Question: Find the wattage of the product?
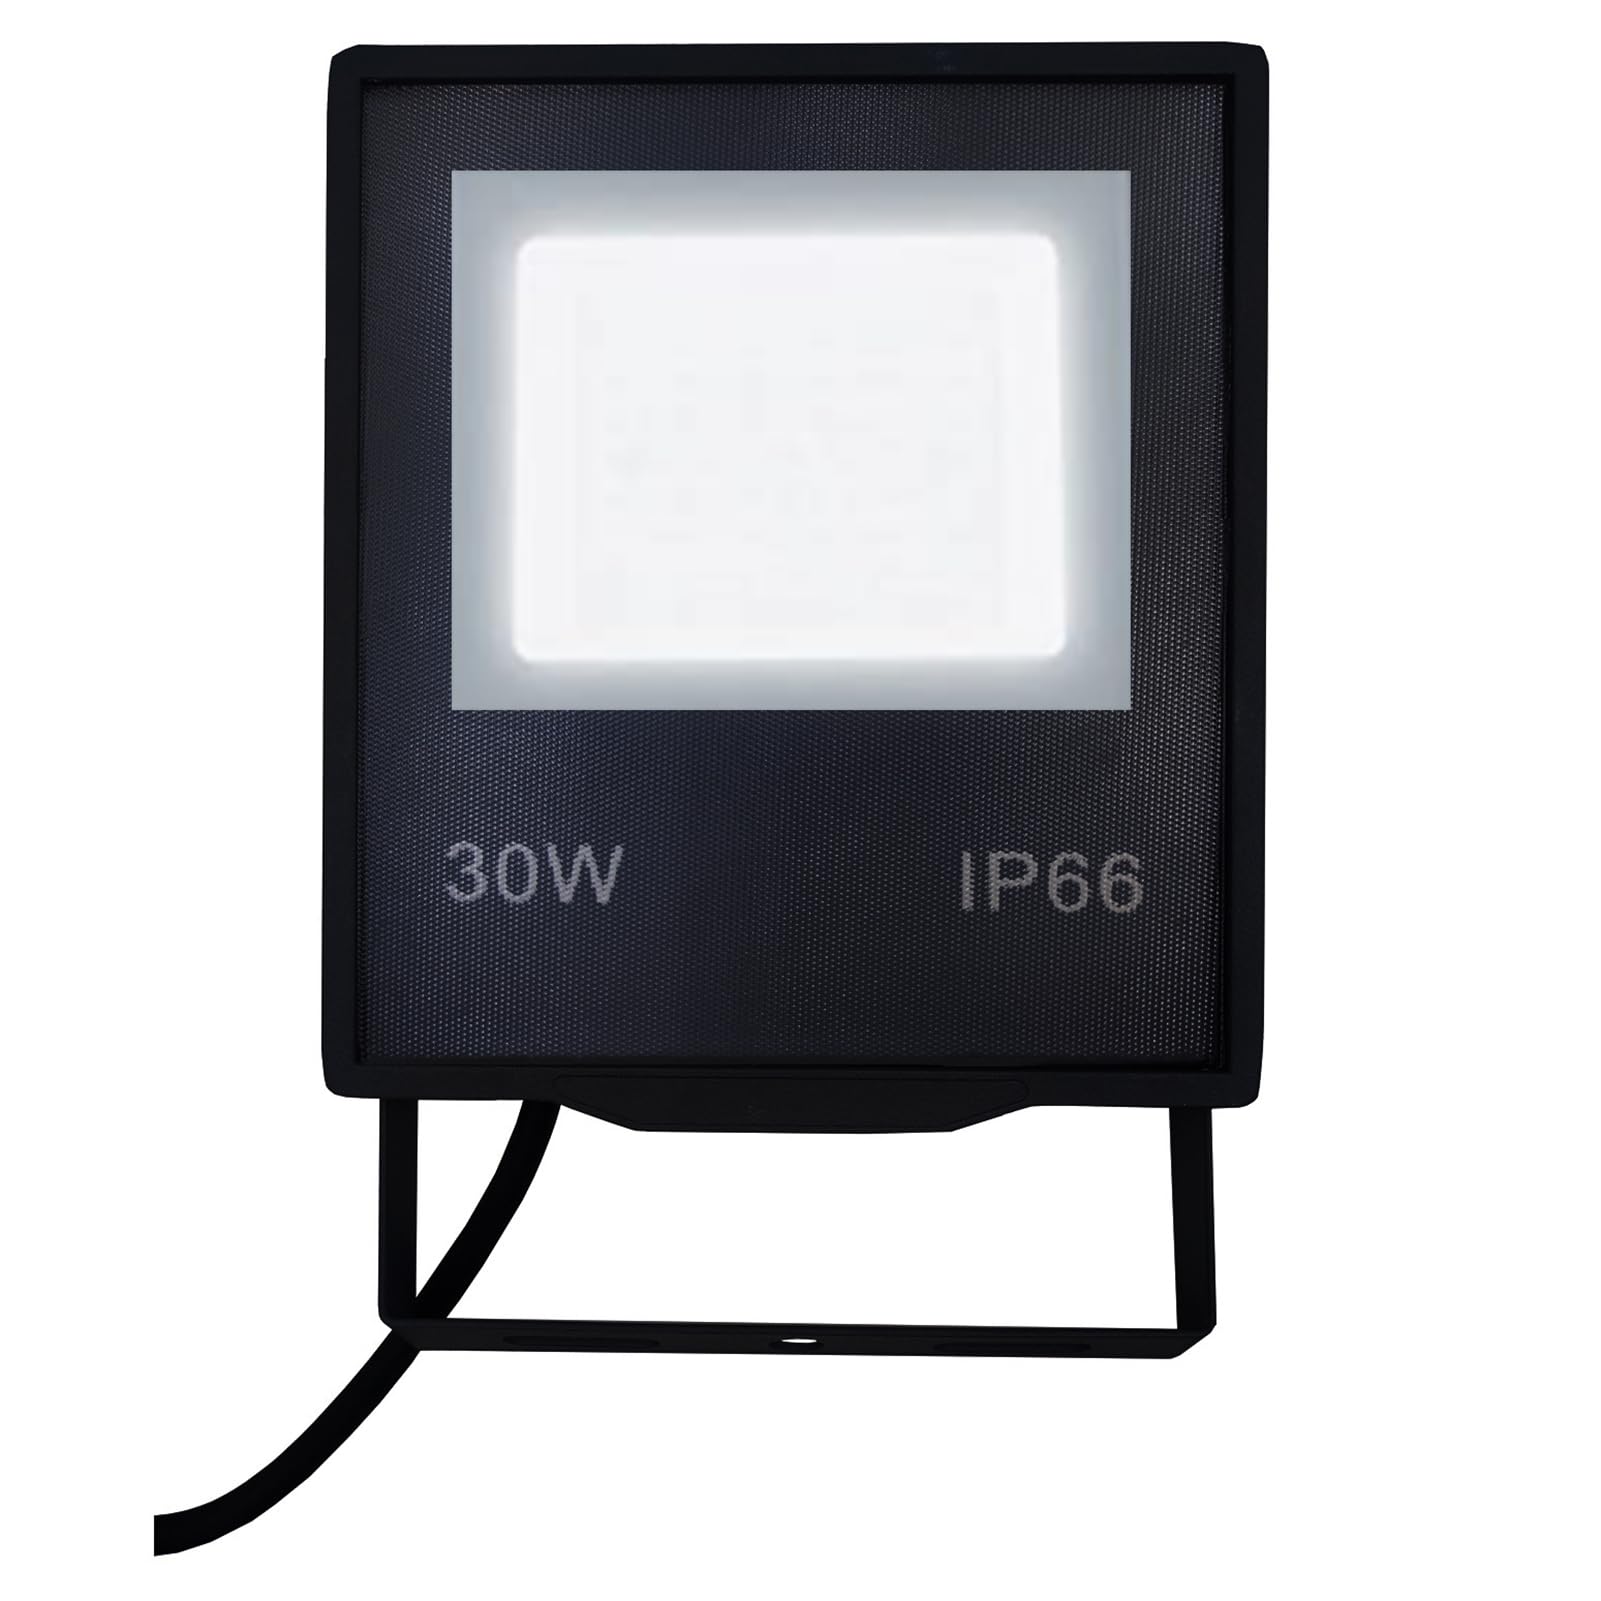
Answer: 30.0 watt